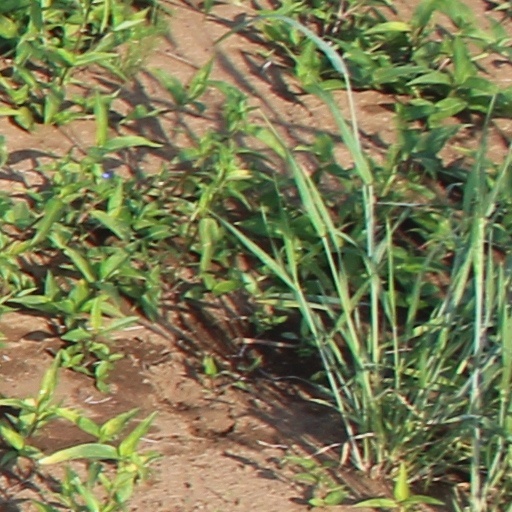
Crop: wheat